Porkkaalam

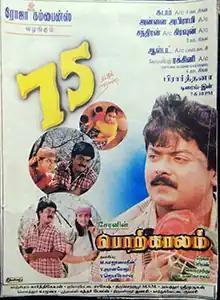
Poster

Porkkaalam is a 1997 Indian Tamil-language drama film written and directed by Cheran. The film stars Murali, Meena and Sanghavi. It was released on 30 October 1997, Diwali, and became a huge success. The film was remade in Telugu as "Manikyam" (1999), in Hindi as "Meri Pyaari Bahania Banegi Dulhania" (2001), and in Kannada as "Odahuttidavalu" (2006).